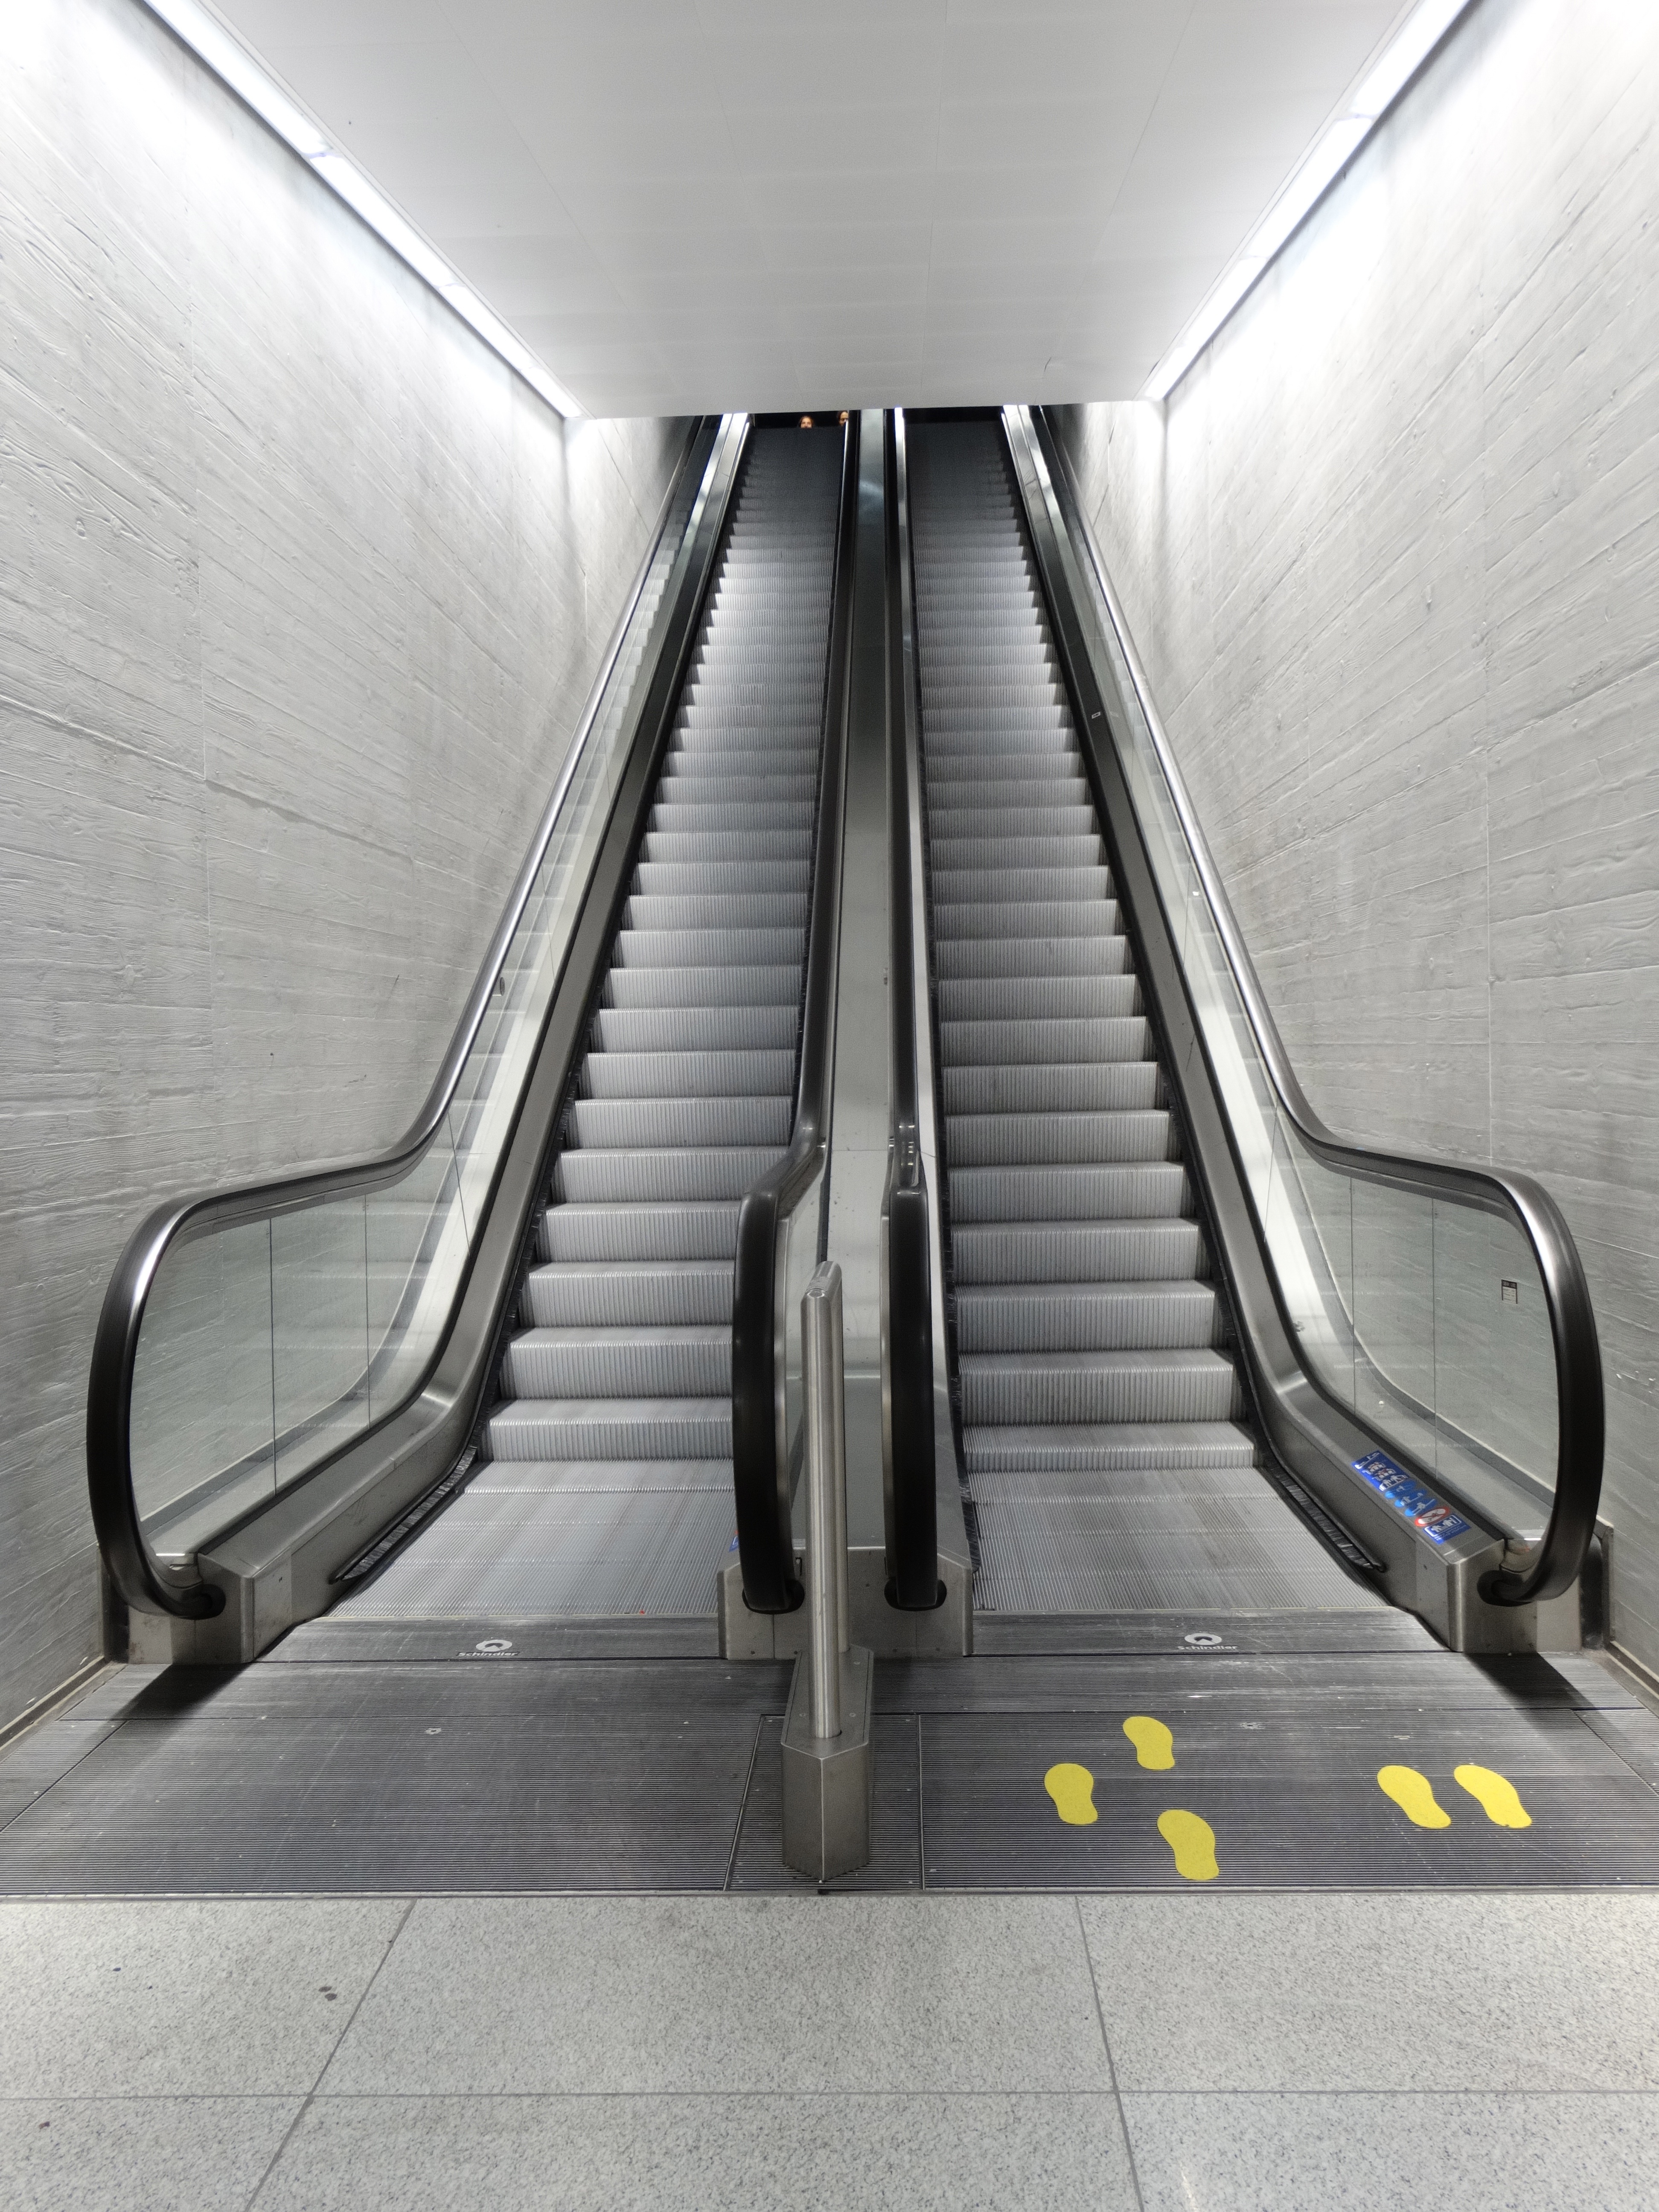
technology, escalator, metro, line, movement, public transport, handrail, bumper, rise, top, automotive exterior, climbing aid